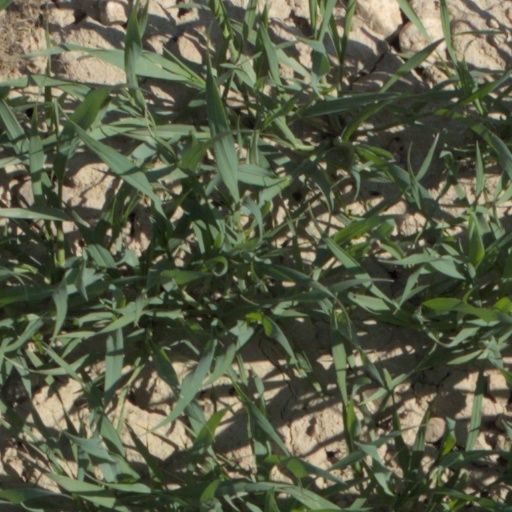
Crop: wheat